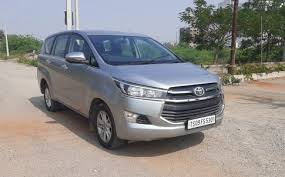
Label: noambulance